Avalanche: The Salerno Landings

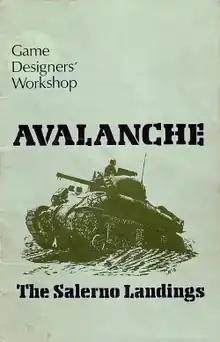
Cover of the 1st edition rulebook

Avalanche: The Salerno Landings is a board wargame published by Game Designers' Workshop (GDW) in 1976 that simulates the nine-day battle for the beachhead at Salerno in September 1943 following the Allied amphibious landing known as Operation Avalanche.